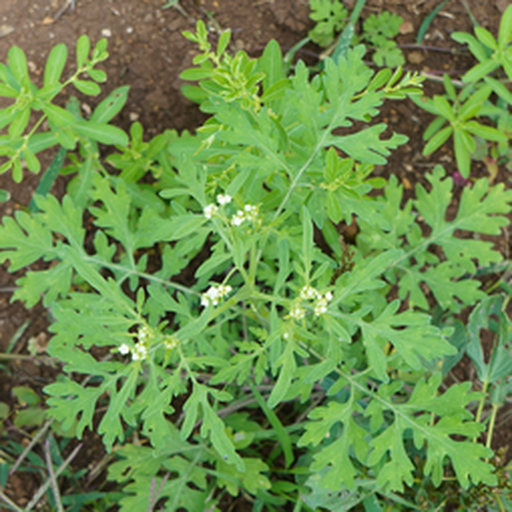
Weed species: Gajar_gavat_(Parthenium hysterophorus)